Barby, Ardennes

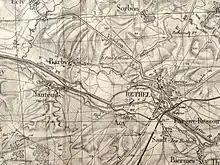
1935 Map of Barby

Barby is located immediately north-west of Rethel and immediately south-east of Château-Porcien. Access to the commune is by the D926 road from Rethel which passes through the heart of the commune and the village before continuing north-west to Château-Porcien. The D946 from Rethel passes through the north of the commune as it goes north-west to Seraincourt. The commune is entirely farmland.